Pacific Air Lines

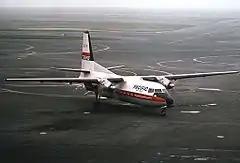
F-27A at San Francisco in 1962

The airline became Pacific Air Lines on March 6, 1958; the corporate logo was changed from an earth-toned Thunderbird reminiscent of a Navajo sandpainting to a simpler, modern design with bright colors. To prevent the flying public from confusing the newly named Pacific Air Lines for a brand-new airline, company timetables in 1959 said the company was in its "17th year of scheduled service".